Exploration of Pluto

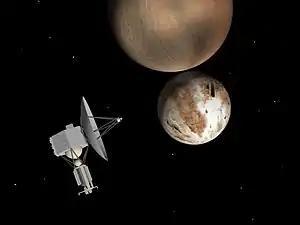
Concept art for the Pluto Kuiper Express; the last iteration of the original Pluto mission concepts, eventually cancelled in 2000.

During the course of the late 1990s, a number of trans-Neptunian objects were discovered, confirming the existence of a Kuiper belt. Interest in a mission to the Kuiper belt arose such that NASA instructed the JPL to re-purpose the mission as not only a Pluto flyby, but also a Kuiper belt object (KBO) flyby. The mission was thus re-branded as the Pluto Kuiper Express, after briefly being billed as Pluto Express prior to the revision. The weight of the spacecraft was raised again, this time to 175 kilograms, and NASA allowed further liberty with the project's budget.